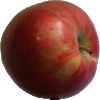
Label: apple_crimson_snow